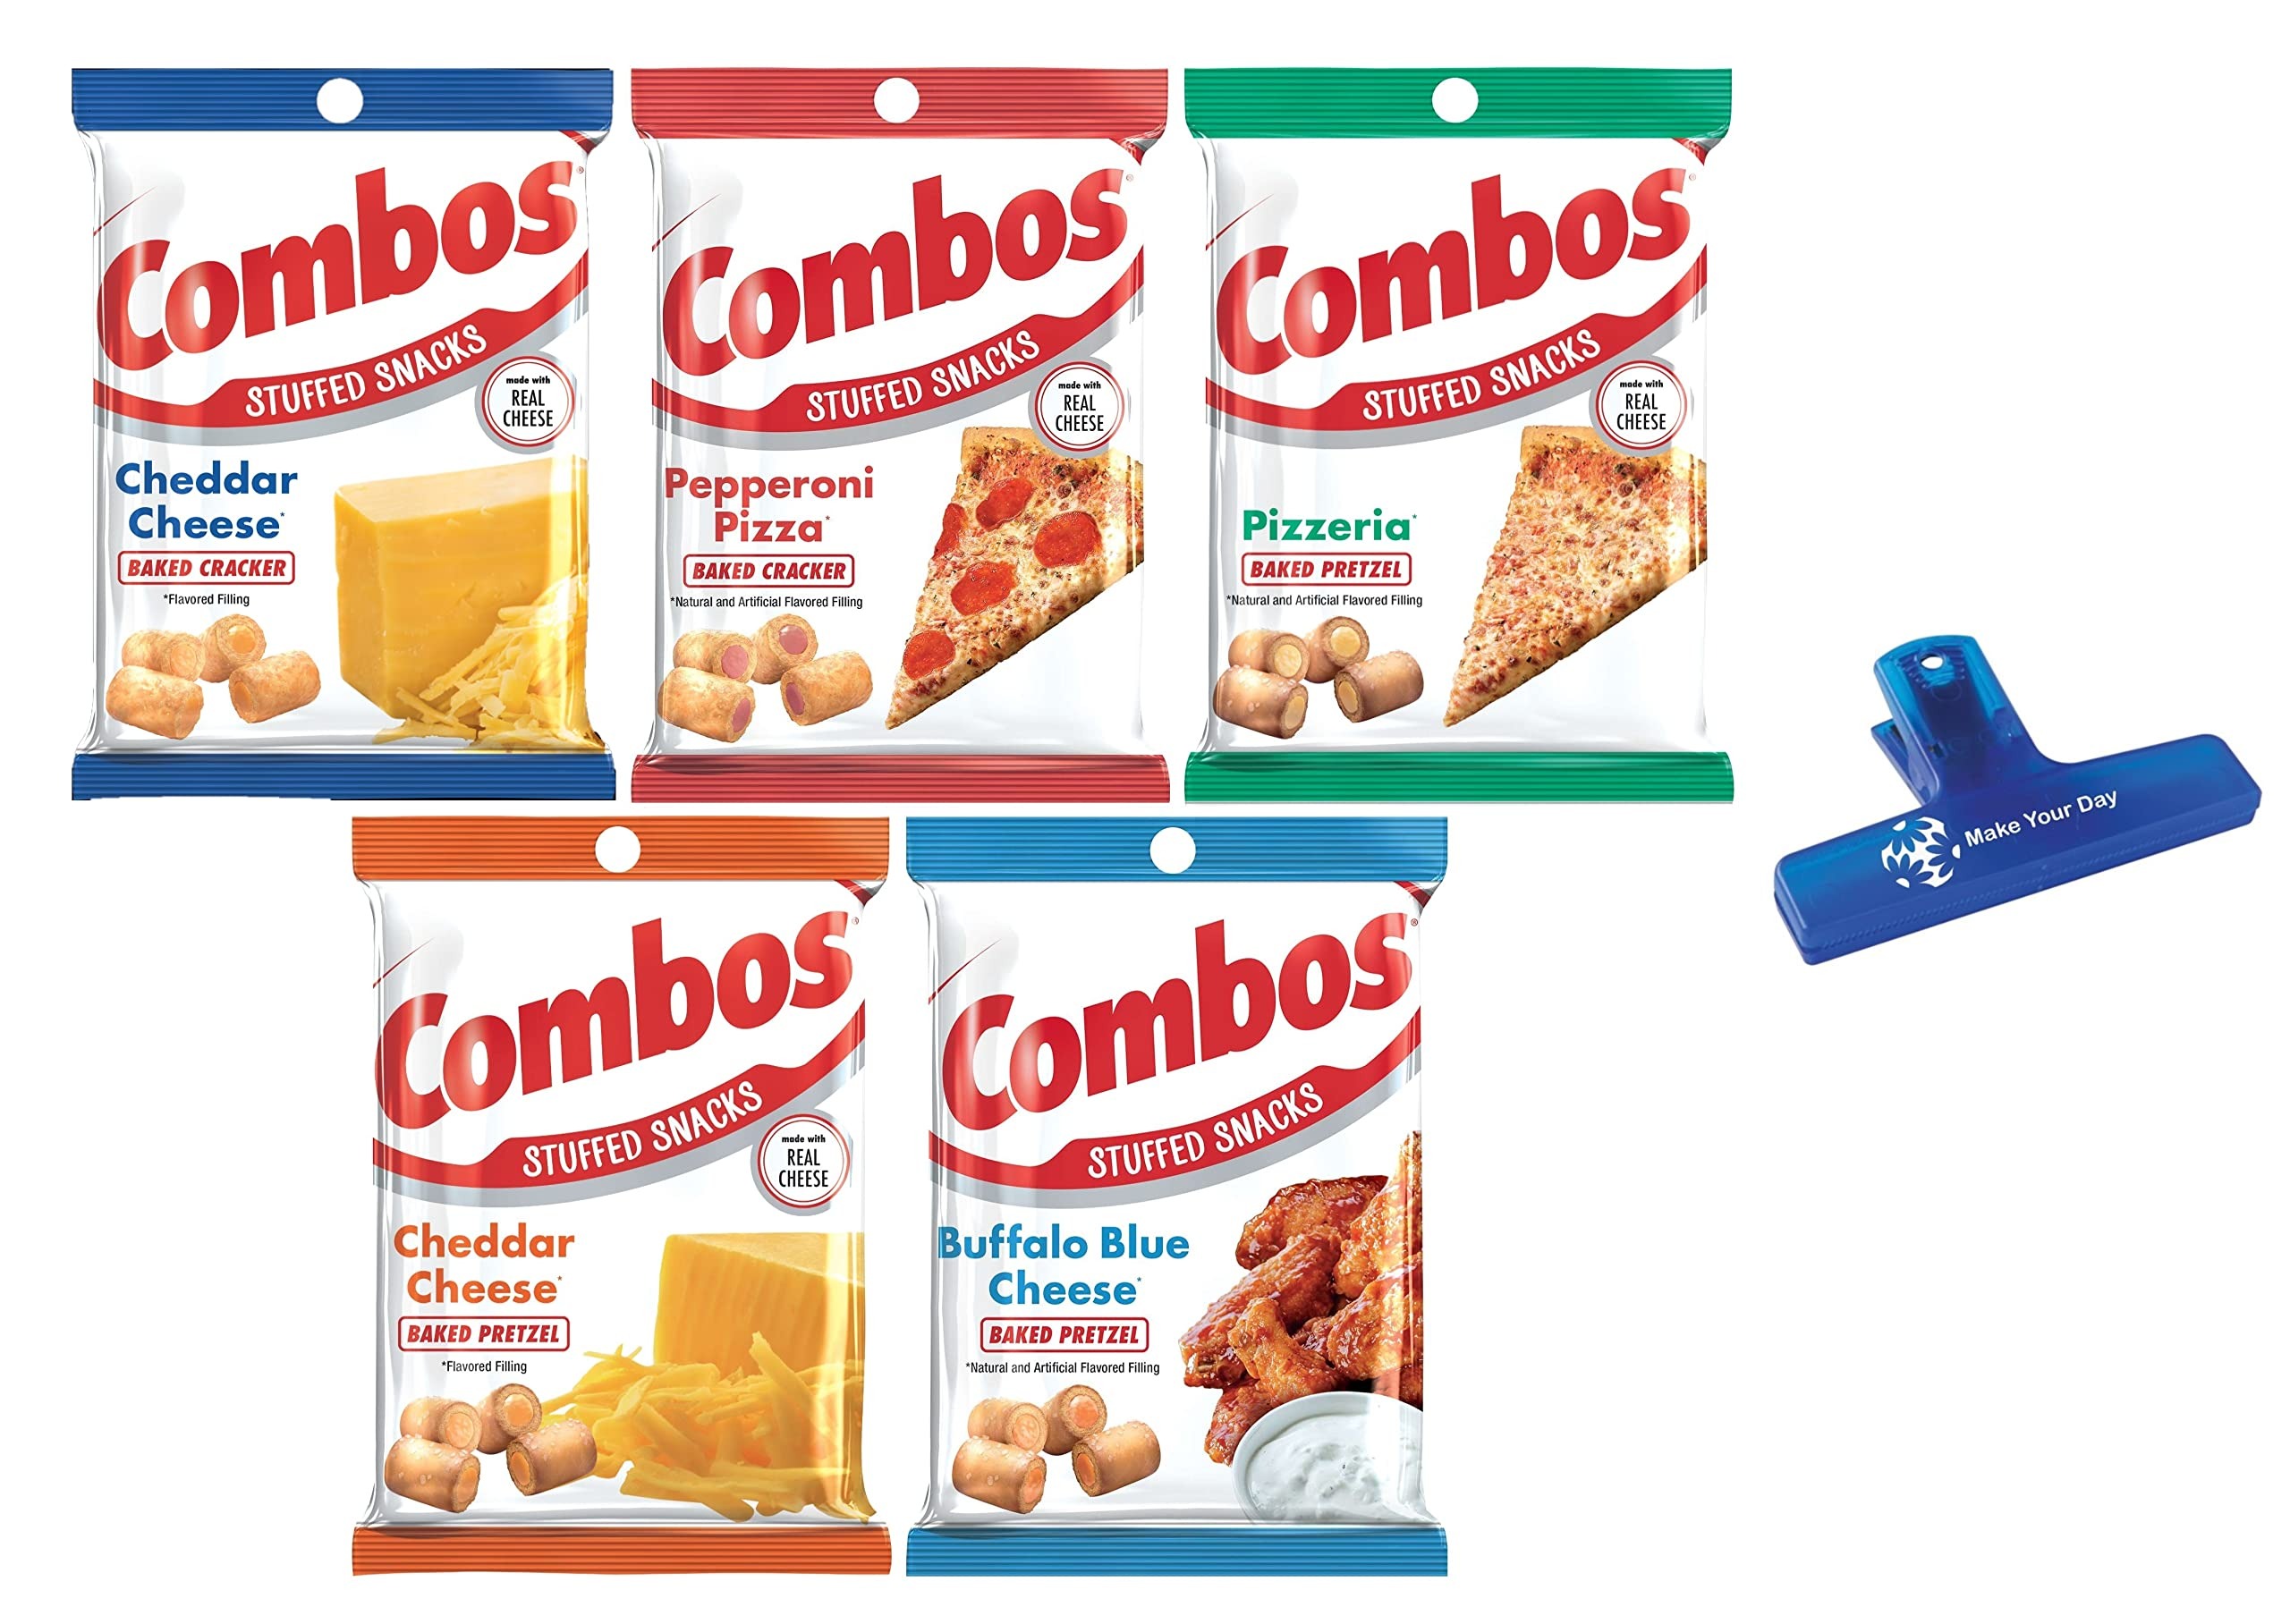
Item Name: COMBOS Cheddar Cheese Cracker, Pepperoni Pizza, Pizzeria, Cheddar Cheese Pretzel, and Buffalo Blue Cheese, 6.3 Ounce (Pack of 5) - with Make Your Day Bag Clip
Bullet Point 1: Flavors Include: Cheddar Cheese Baked Cracker, Pepperoni Pizza Baked Cracker, Pizzeria Baked Pretzel, Cheddar Cheese Baked Pretzel, Buffalo Blue Cheese
Bullet Point 2: Includes Make Your Day Bag Clip
Bullet Point 3: Packed in Make Your Day Box and Includes Make Your Day Bag Clip
Bullet Point 4: Flavors Include: Cheddar Cheese Baked Cracker, Pepperoni Pizza Baked Cracker, Pizzeria Baked Pretzel, Cheddar Cheese Baked Pretzel, Buffalo Blue Cheese Baked Pretzel, Spicy Honey Mustard Baked Pretzel
Product Description: <b>COMBOS Cheddar Cheese Cracker, Pepperoni Pizza, Pizzeria, Cheddar Cheese Pretzel, and Buffalo Blue Cheese, 6.3 Ounce (Pack of 5) - with Make Your Day Bag Clip</b><br><br>Includes one 6.3oz bag of each - 5 bags total<br>Flavors Include: Cheddar Cheese Baked Cracker, Pepperoni Pizza Baked Cracker, Pizzeria Baked Pretzel, Cheddar Cheese Baked Pretzel, Buffalo Blue Cheese<br>Includes Make Your Day Bag Clip
Value: 31.5
Unit: Ounce

Price: 24.98